Heinz Gaugel

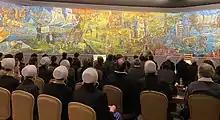
Amish youth groups visiting Behalt

Gaugel's works include multiple very large installations. He painted "hundreds" of murals, according to "The Budget".